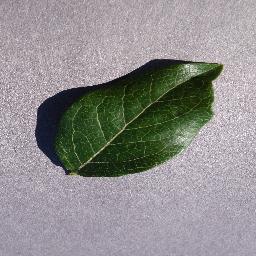
Label: Blueberry___healthy